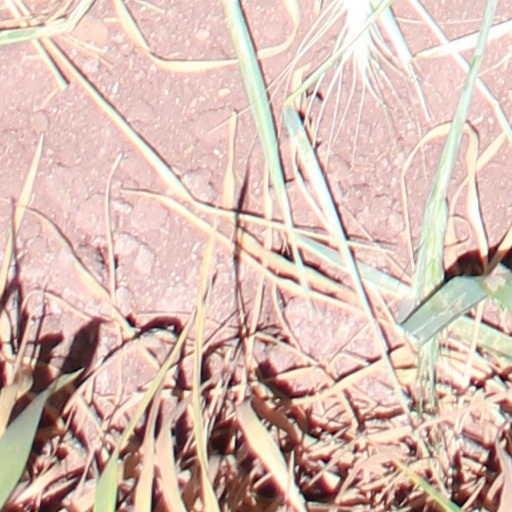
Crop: wheat